The Wheel (American game show)

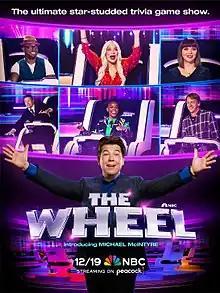
Promotional poster featuring Michael McIntyre at the bottom

The Wheel is an American television game show hosted by Michael McIntyre that aired on NBC from December 19 to December 30, 2022. It is an adaptation of the British television series of the same name. Three contestants compete on each episode for a chance to win up to $180,000, drawing on the expertise of six celebrities in a variety of subjects.